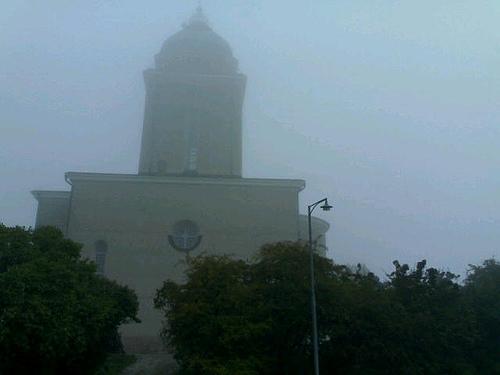
Weather: foggy or hazy